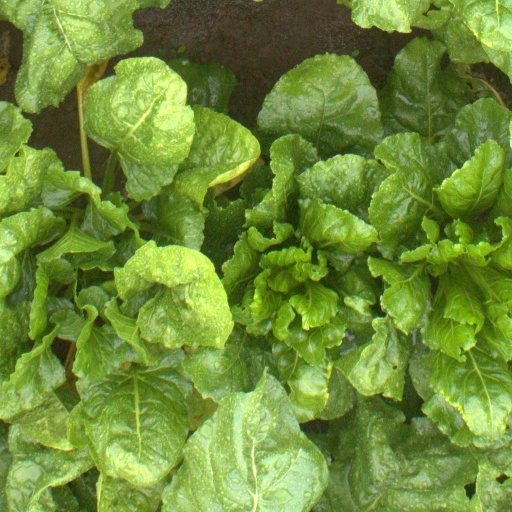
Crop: sugar beet